Turkmenistan

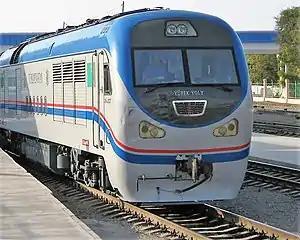
Turkmen diesel locomotive

Since 1962, the Turkmenbashy International Seaport has operated a passenger ferry to the port of Baku, Azerbaijan as well as rail ferries to other ports on the Caspian Sea (Baku, Aktau). In recent years tanker transport of oil to the ports of Baku and Makhachkala has increased.